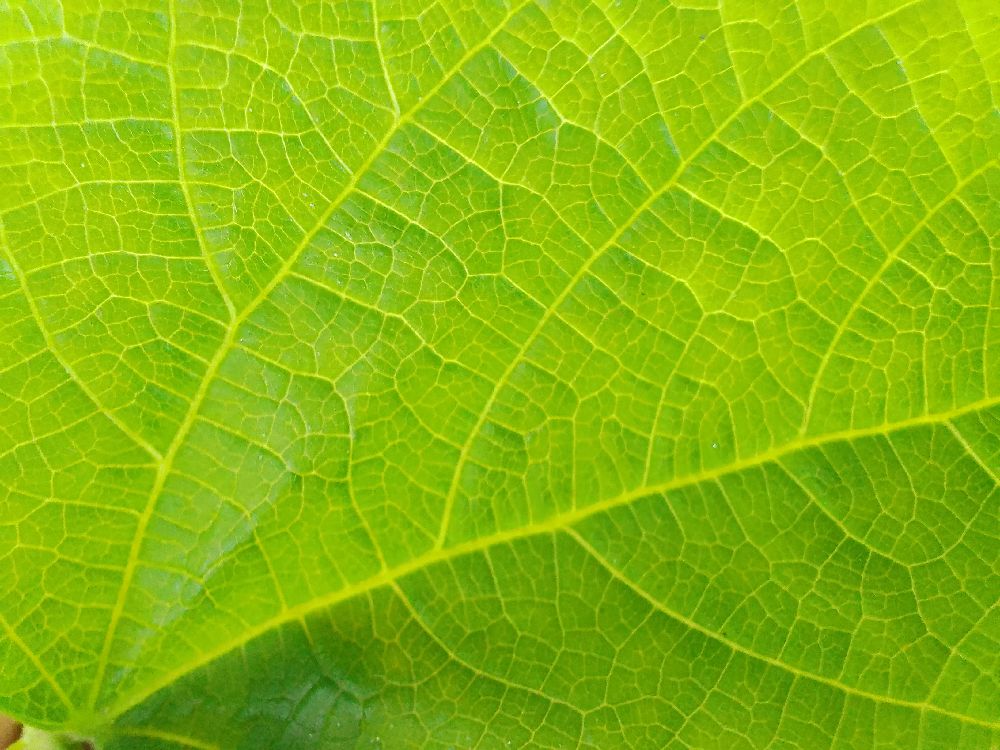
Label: healthy